Čižići

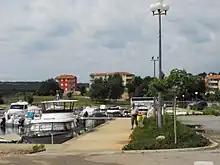
Čižići harbor

Čižići is a village located on the northeastern part of the Croatian island of Krk. It is part of the municipality of Dobrinj. As of 2021, it had 133 inhabitants. The village has a harbor providing access to the Soline Bay and the Vinodol Channel. The villages of Klimno and Soline are located on the opposite side of the bay.